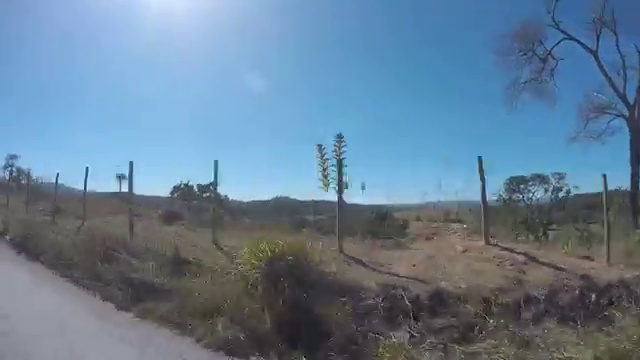
Fire: no
Smoke: no